Knut Adolf Bovin

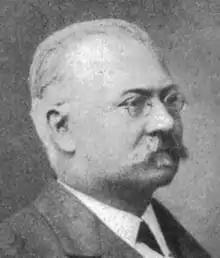
Knut Adolf Bovin, c. 1900

Knut Adolf Bovin (15 October 1853 – 8 August 1926) was a Swedish gardener, publicist and writer, active in Stockholm.